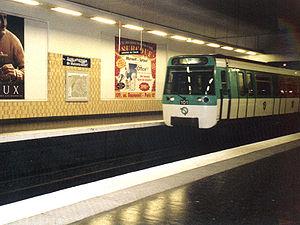
Métro Parisienne à l'Ecole vétérinaire de Maisons-Alfort
La liste des stations du métro de Paris propose un aperçu des stations actuellement en service, fermées ou autres, du métro de Paris, en France. Le métro a ouvert en 1900 et comprend 302 stations et 383 points d'arrêt, depuis le 23 mars 2013. Les stations fermées ne sont pas comptées dans le total.